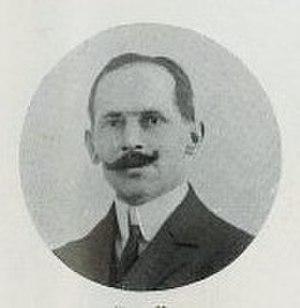
Portrait photographique anonyme
Marc Tiffeneau est un chimiste, pharmacologue et médecin français, né en 1873 et mort en 1945, surtout connu pour ses travaux sur les transpositions moléculaires. Il a donné son nom à la réaction de Tiffeneau-Demjanov.